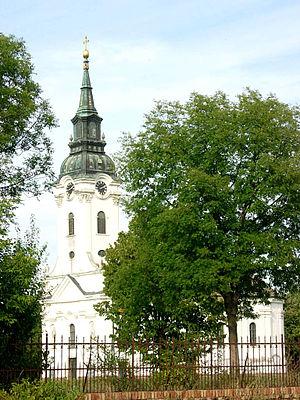
Kovačica est une ville et une municipalité de Serbie situées dans la province autonome de Voïvodine. Elles font partie du district du Banat méridional. Au recensement de 2011, la ville comptait 6 264 habitants et la municipalité dont elle est le centre 25 259.